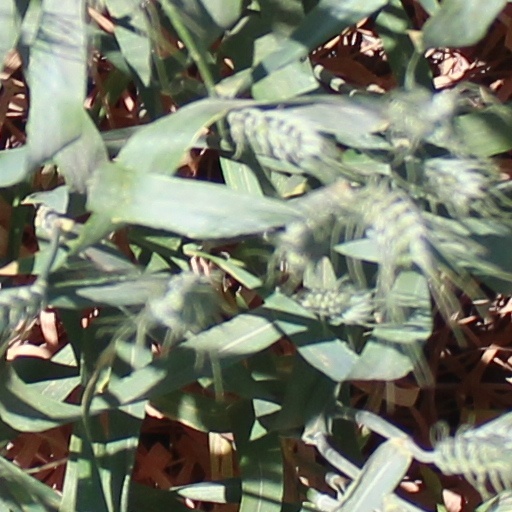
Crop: wheat